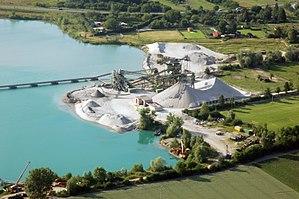
Une gravière est une carrière produisant des granulats. Durant son exploitation elle est souvent responsable d'un cône de rabattement de nappe puis en fin de vie, elle évolue souvent en mare ou étang. En raison de leur charge minérale et/ou de la présence d'un plancton particulier, leur eau est souvent bleue.